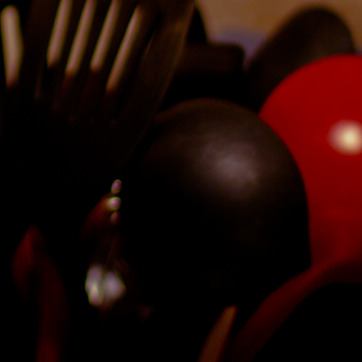
Material: plastic